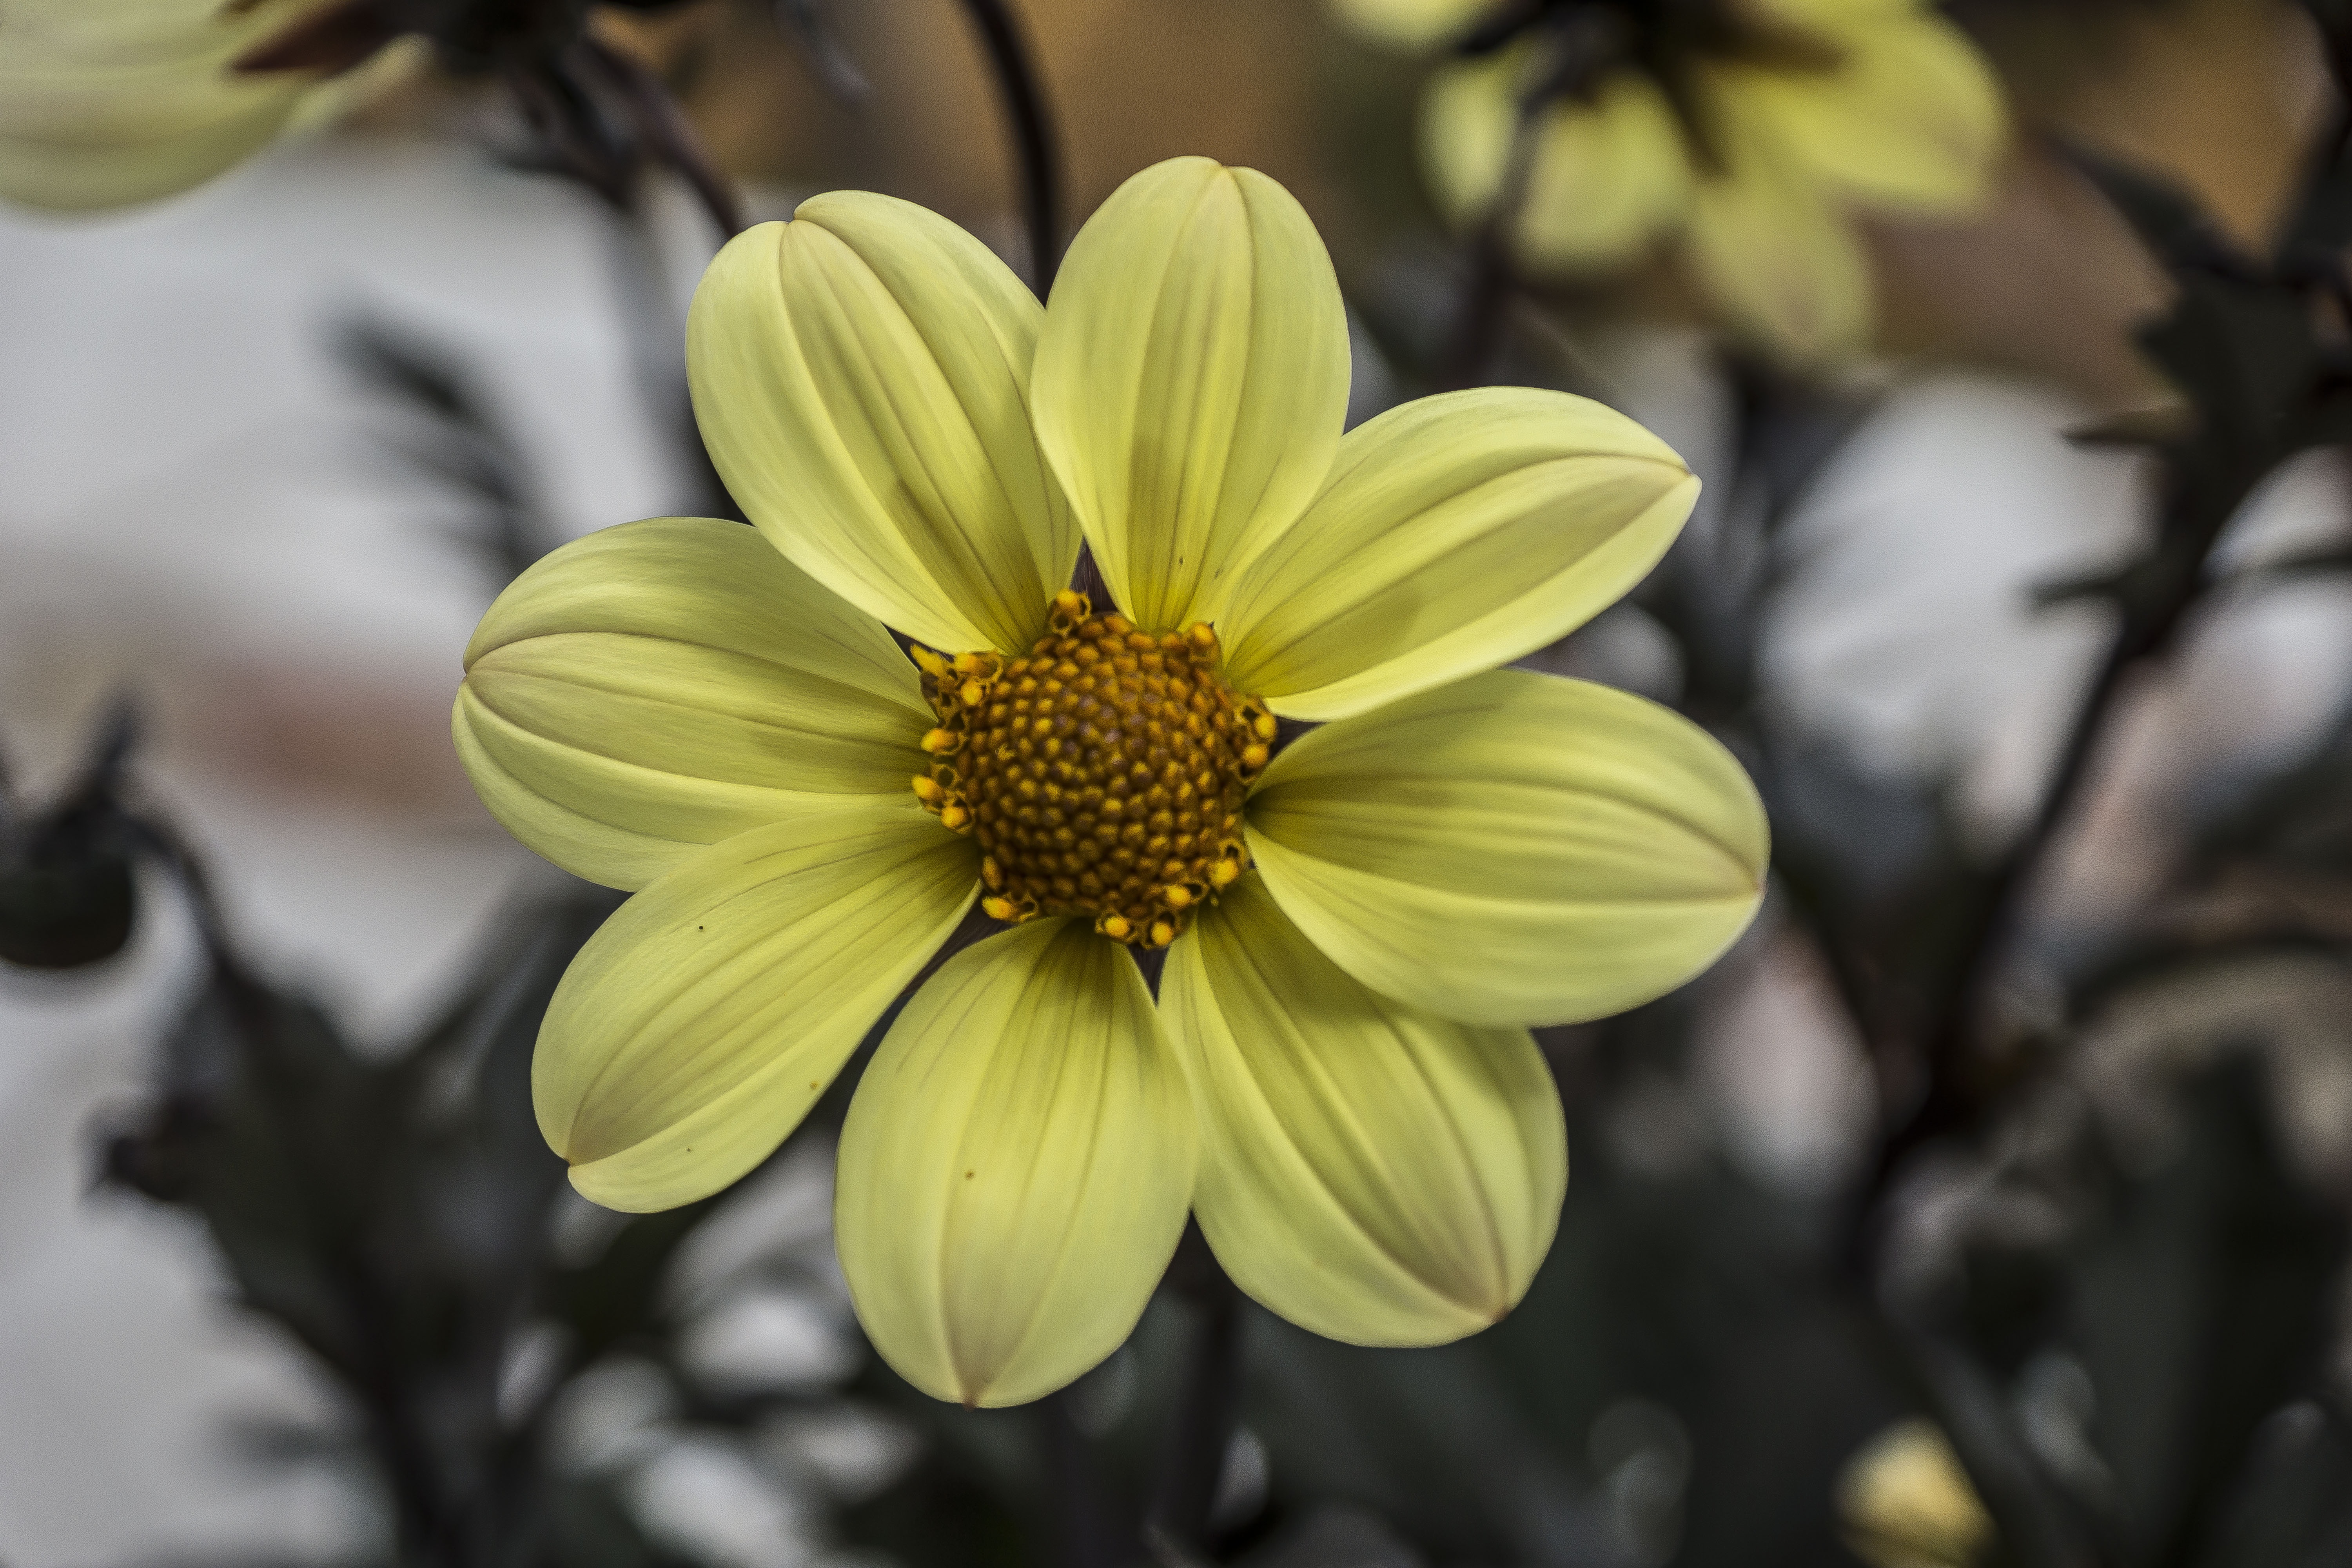
nature, blossom, plant, photography, flower, petal, botany, yellow, garden, flora, wildflower, close up, dahlia, flower garden, macro photography, ornamental plant, flowering plant, daisy family, oxeye daisy, plant stem, land plant